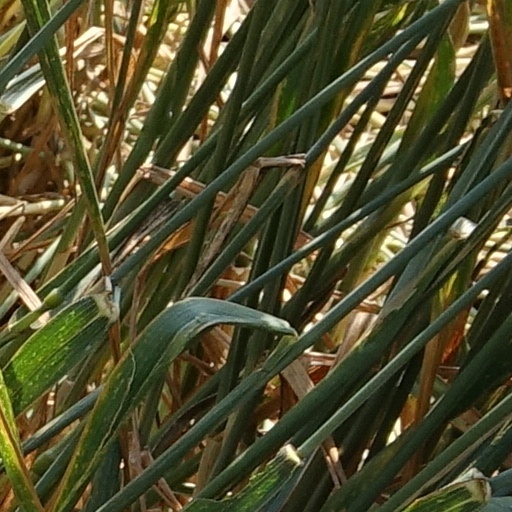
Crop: wheat